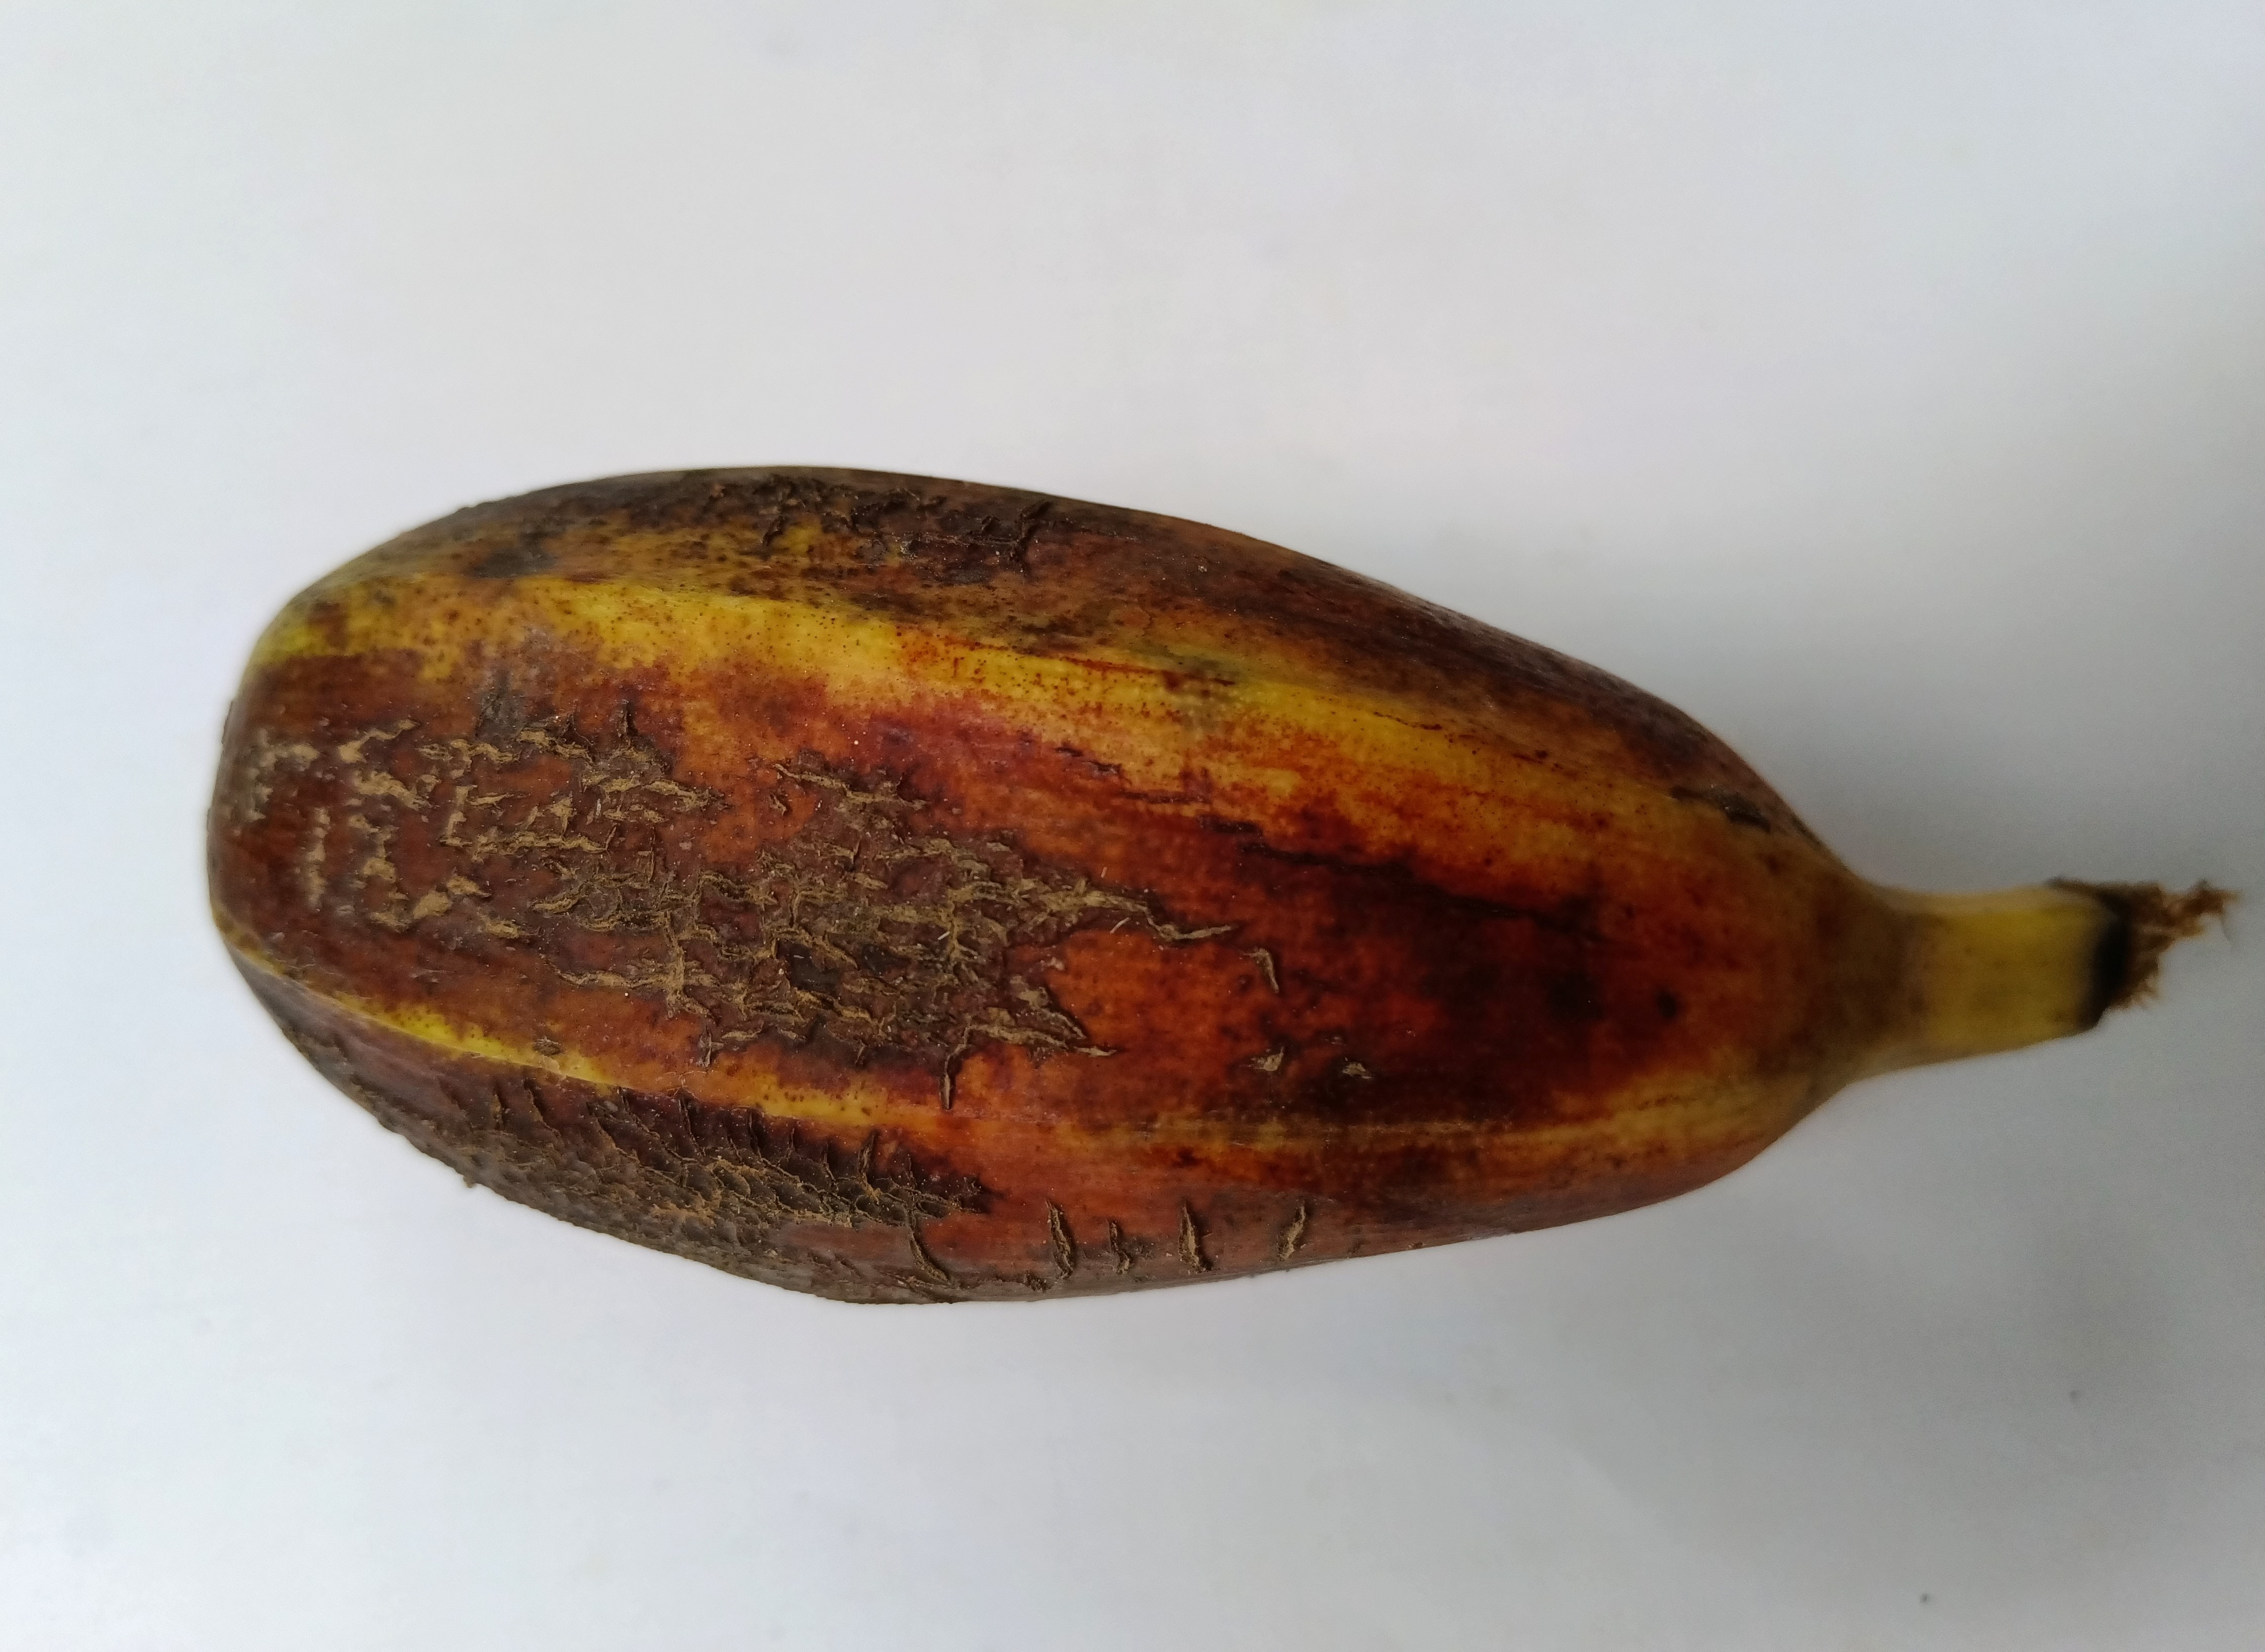
Banana variety: Bichi